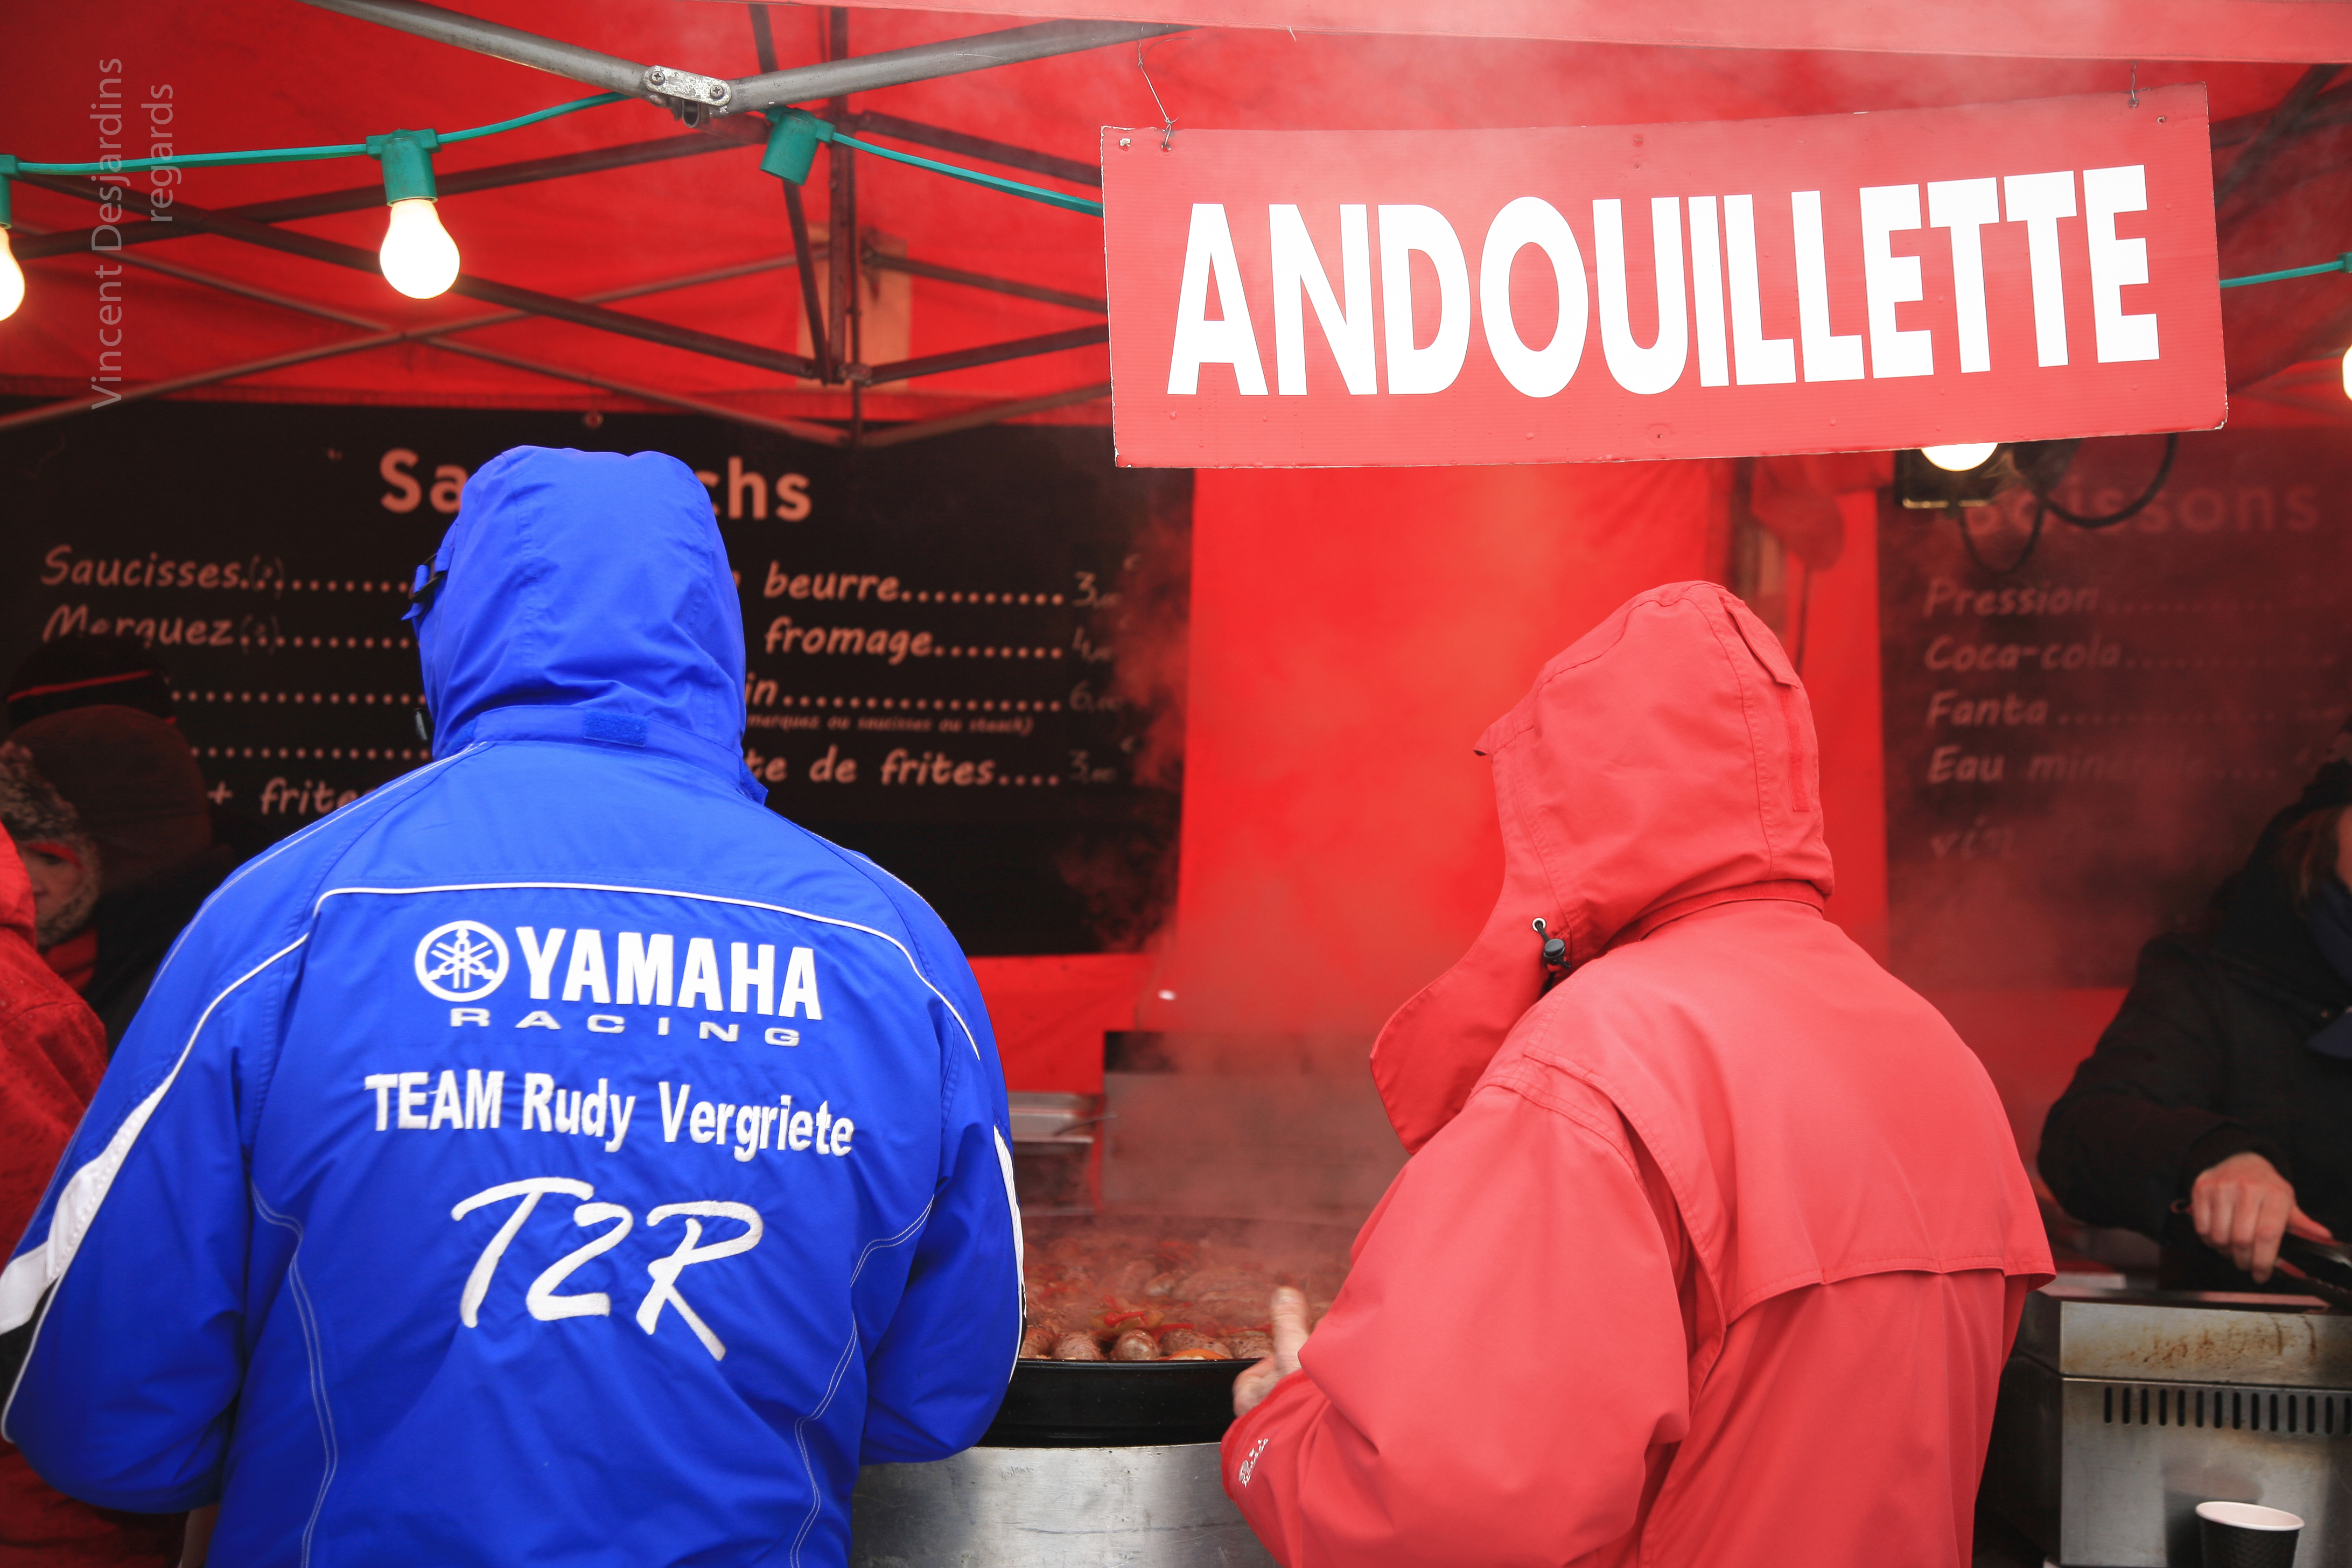
france, red, demonstration, canon5d, enduro, ef24105mmf4lisusm, pasdecalais, cotedopale, stellaplage, enduropale, spectateur, enduropale2012, andouillette, rudyvergriete